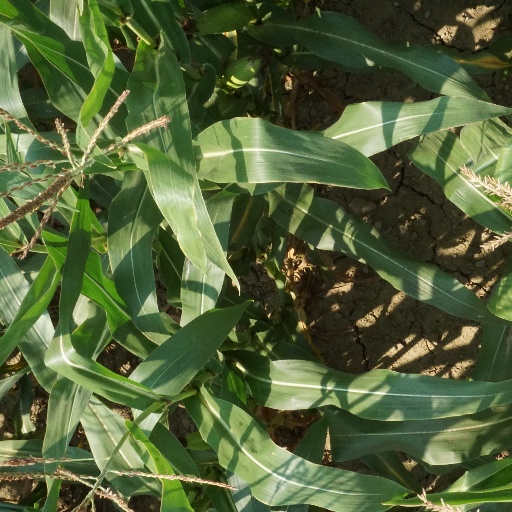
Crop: maize; corn